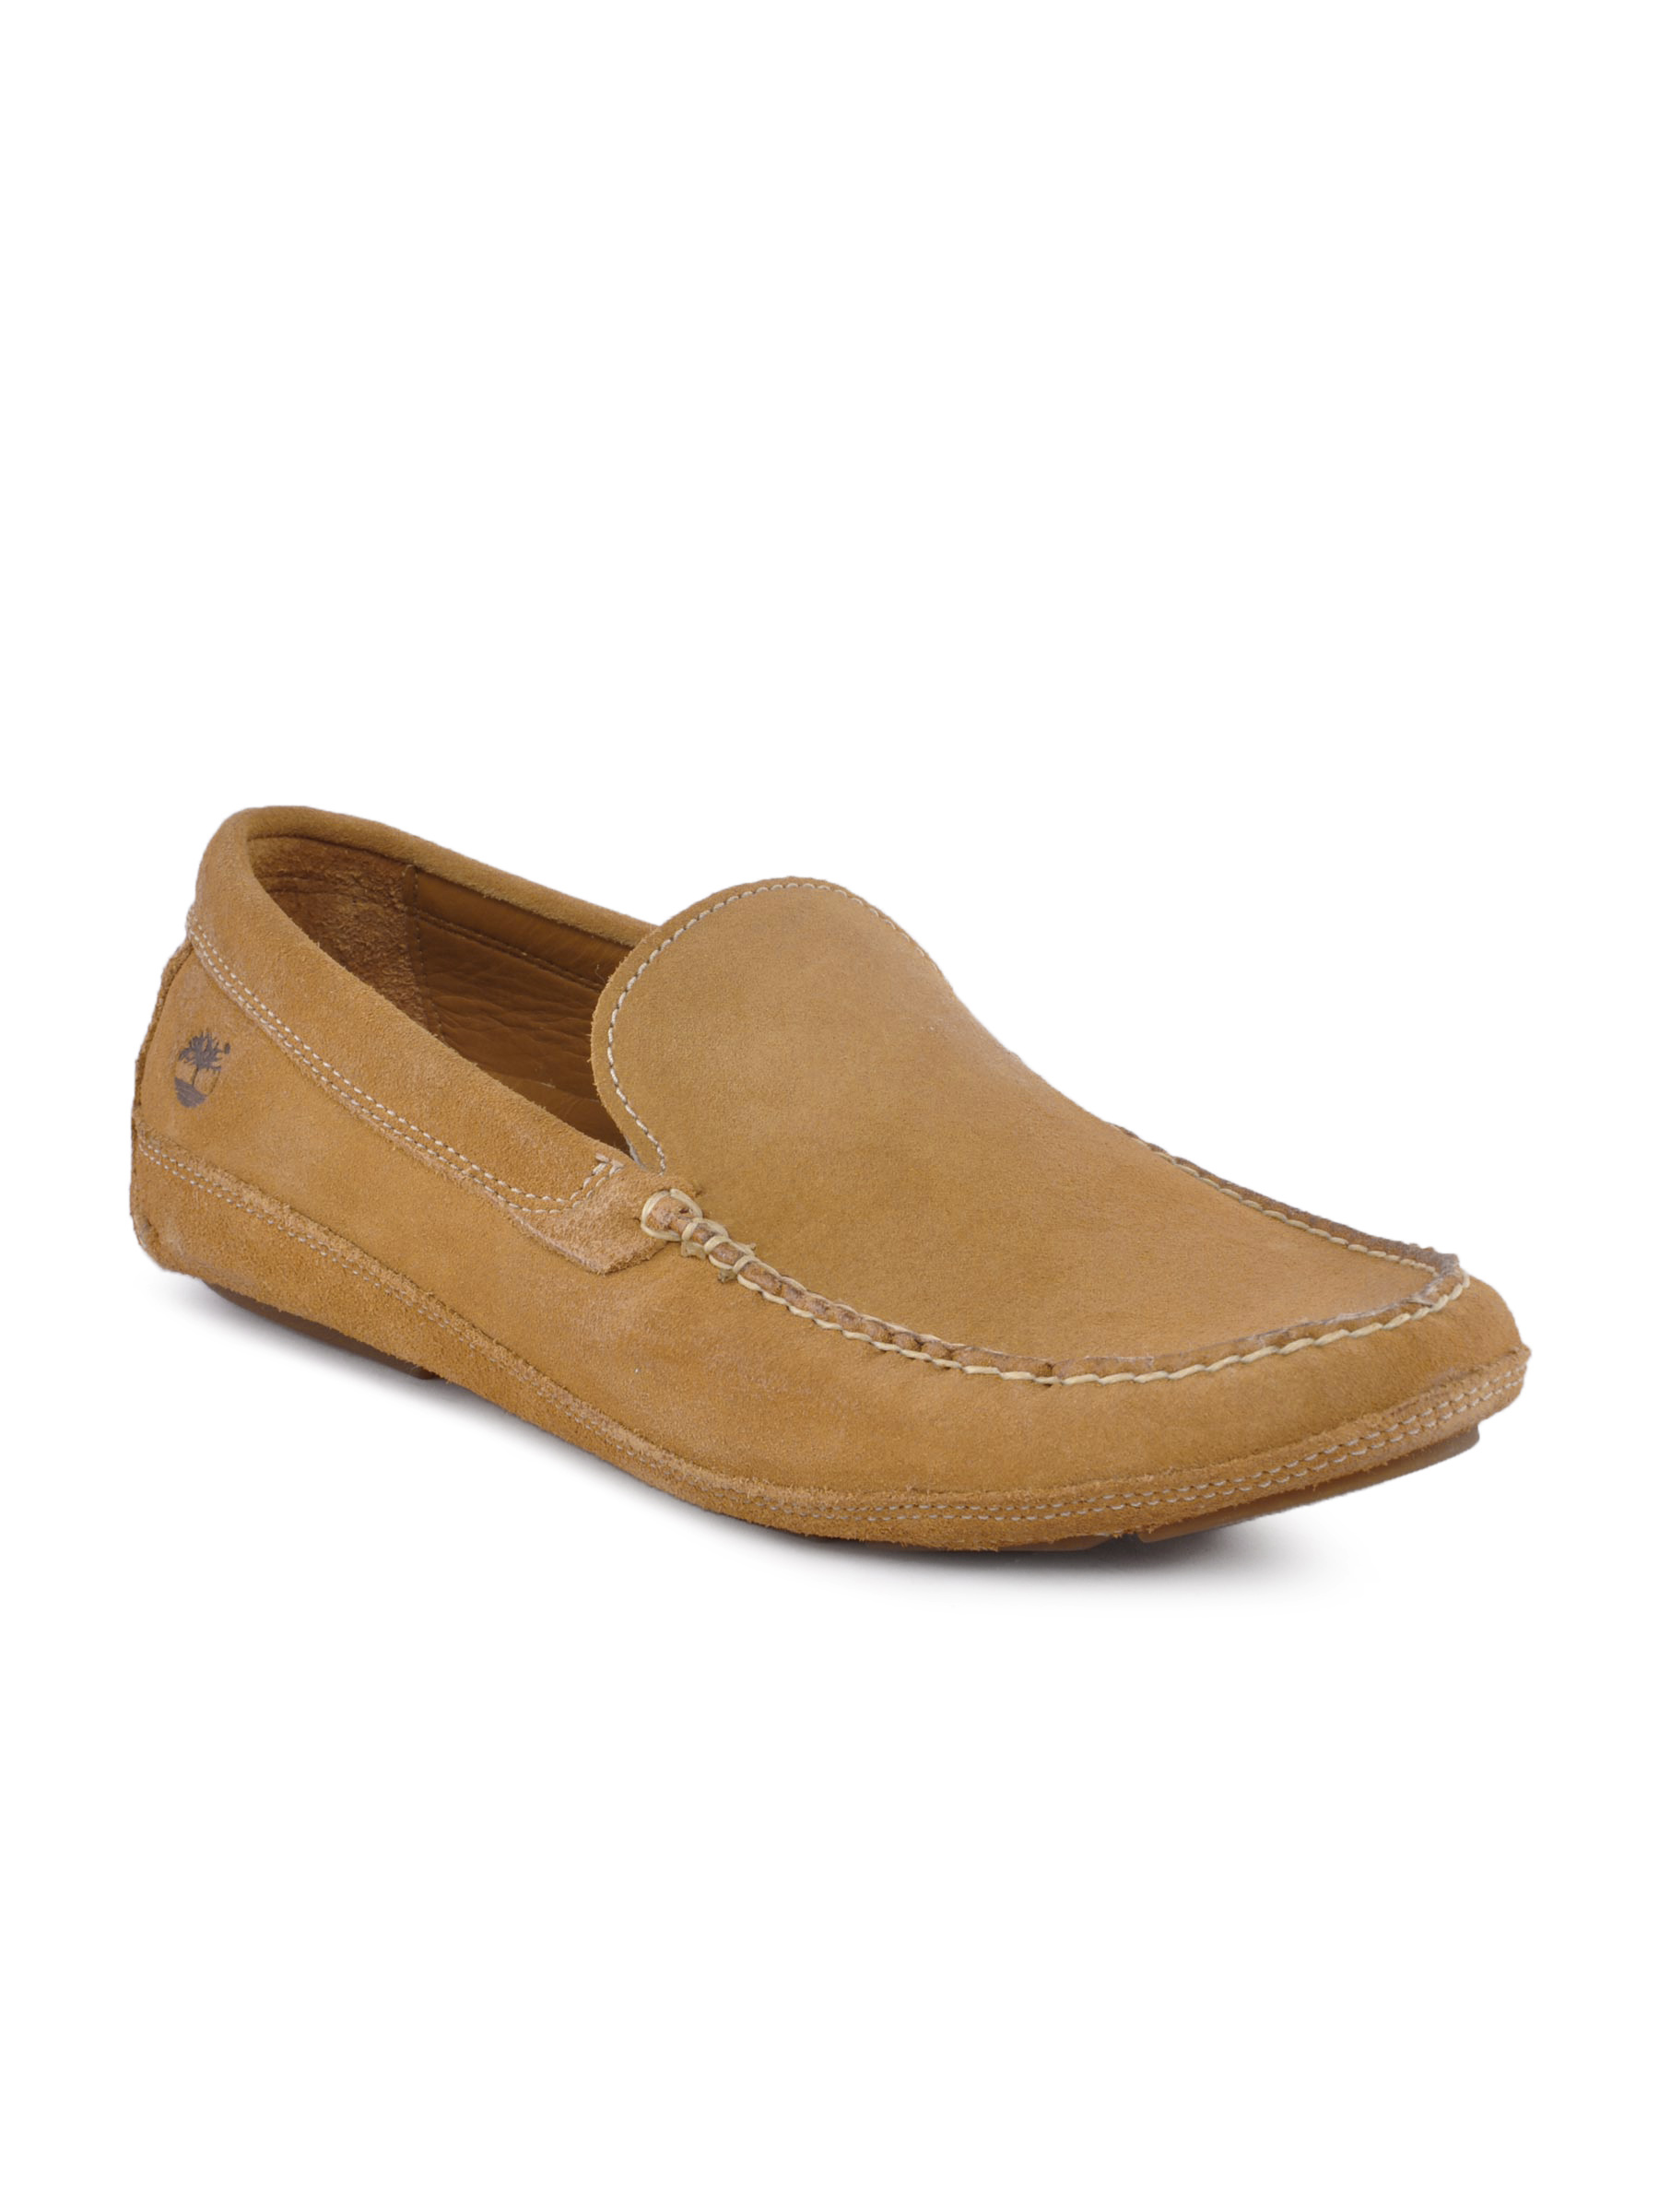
Timberland Men Tan Casual Shoes
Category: Footwear / Shoes / Casual Shoes
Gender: Men
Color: Tan
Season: Fall 2012
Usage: Casual